Riding Solo to the Top of the World

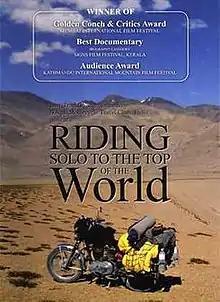

Riding Solo to the Top of the World is a 2006 documentary film in English language directed by Gaurav Jani on the Chang pas of Ladakh, in India, about a journey of self-discovery.